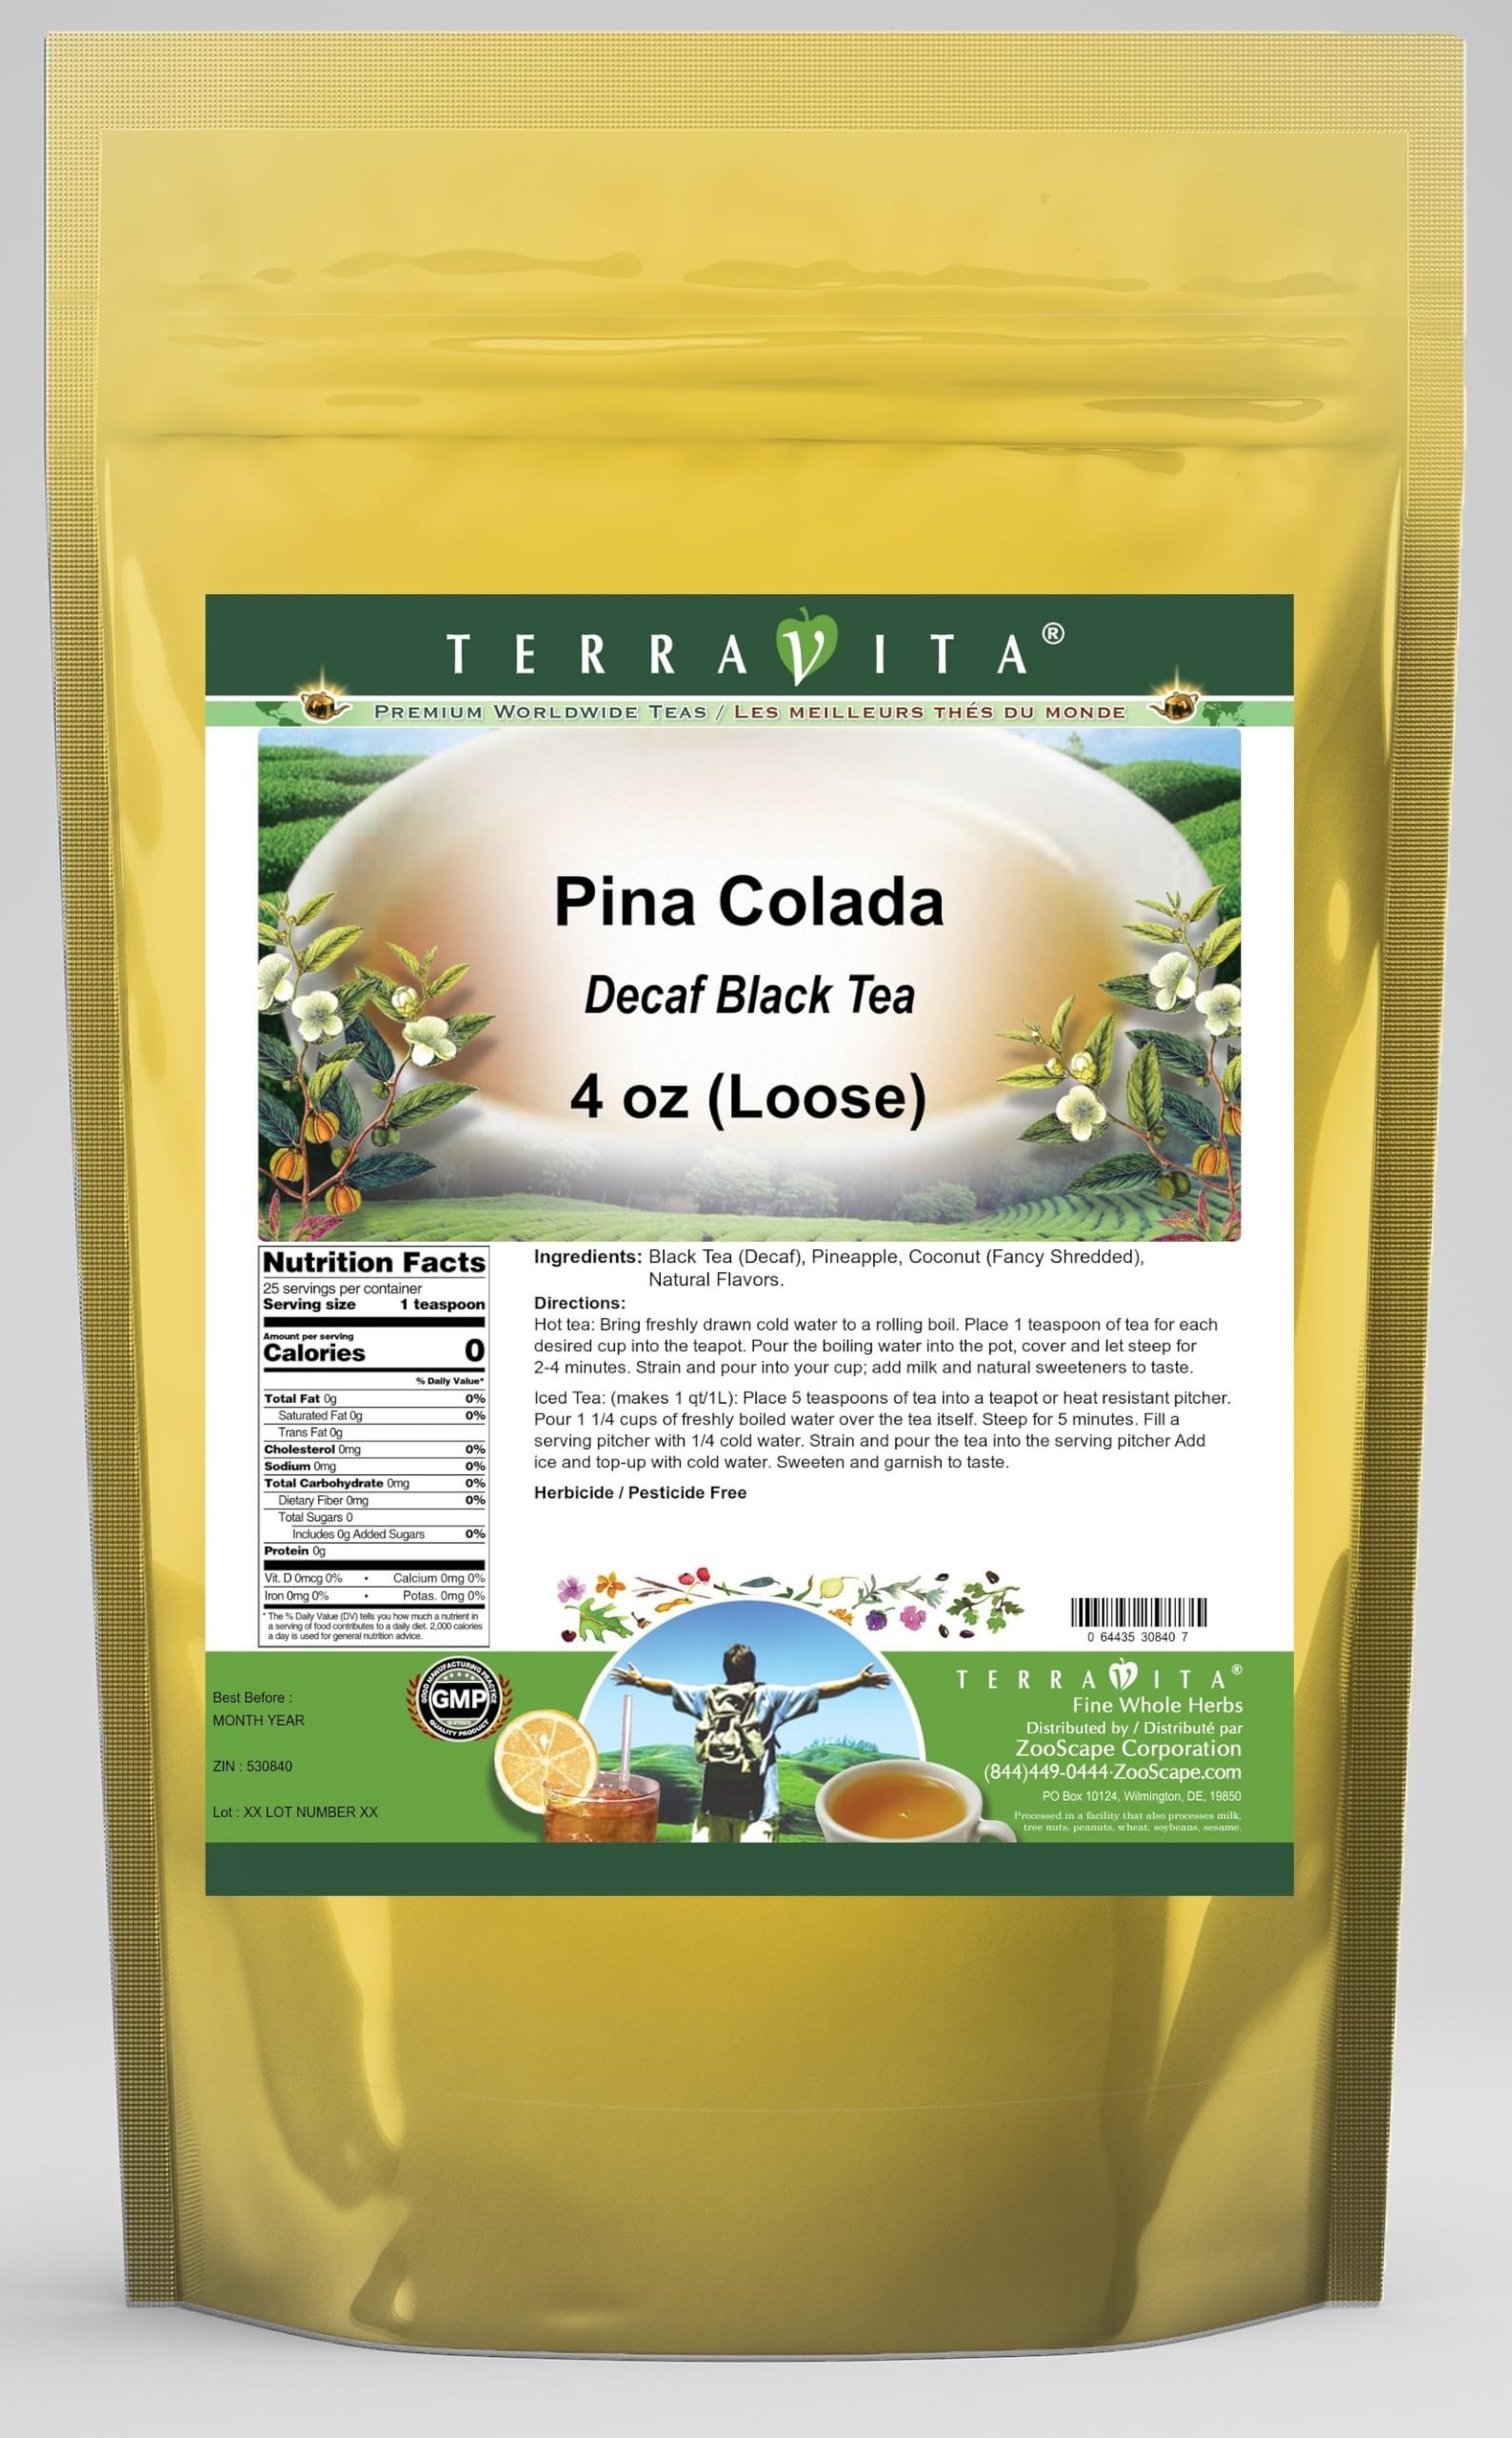
Item Name: Pina Colada Decaf Black Tea (Loose) (4 oz, ZIN: 530840) - 3 Pack
Bullet Point: Our Pina Colada Decaf Black Tea is a wonderful flavored decaffeinated Black tea with Pineapple and Coconut (Fancy Shredded) that you will enjoy the simple and elegant taste of! - Ingredients: Decaf Black tea, Pineapple, Coconut (Fancy Shredded) and natural pina colada flavor.
Product Description: Our Pina Colada Decaf Black Tea is a wonderful flavored decaffeinated Black tea with Pineapple and Coconut (Fancy Shredded) that you will enjoy the simple and elegant taste of! - Ingredients: Decaf Black tea, Pineapple, Coconut (Fancy Shredded) and natural pina colada flavor. - Hot tea brewing method: Bring freshly drawn cold water to a rolling boil. Place 1 teaspoon of tea for each desired cup into the teapot. Pour the boiling water into the pot, cover and let steep for 2-4 minutes. Strain and pour into your cup; add milk and natural sweeteners to taste. - Iced tea brewing method: (to make 1 liter/quart): Place 5 teaspoons of tea into a teapot or heat resistant pitcher. Pour 1 1/4 cups of freshly boiled water over the tea itself. Steep for 5 minutes. Fill a serving pitcher with 1/4 cold water. Strain and pour the tea into the serving pitcher Add ice and top-up with cold water. Sweeten and garnish to taste. - TerraVita is an exclusive line of premium-quality, natural source products that use only the finest, purest and most potent ingredients found around the world. TerraVita is hallmarked by the highest possible standards of purity, potency, stability and freshness. All of our products are prepared with the highest elements of quality control, from raw materials through the entire manufacturing process, up to and including the moment that the bottles or bags are sealed for freshness and shipped out to you. Our highest possible standards are certified by independent laboratories and backed by our personal guarantee. - TerraVita exists to meet and ensure your family's health and wellness without the harmful effects of chemicals and health products. We strive to make all of our products affordable and reliable and are constantly searching the market to maintain our afford
Value: 12.0
Unit: Ounce

Price: 76.44